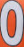
Number: 0